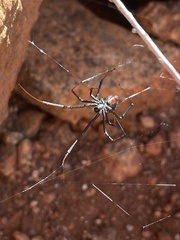
Species: Lactrodectus_hesperus